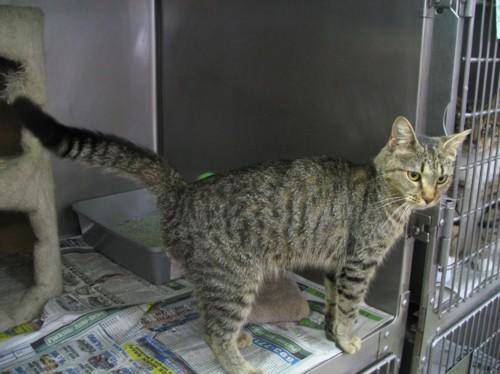
Label: cat